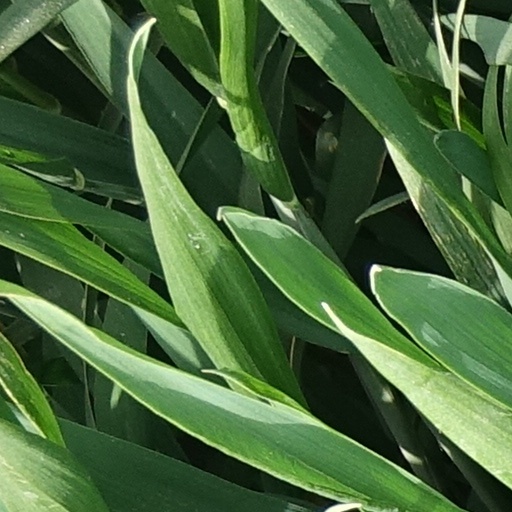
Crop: wheat